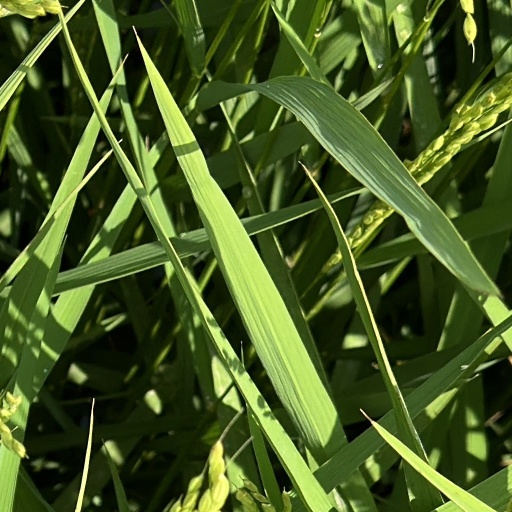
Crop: rice